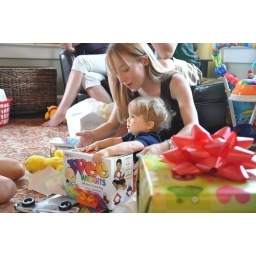
Big Bird gets a face plant in favor of the Wee Wedgits. Poor Big Bird.